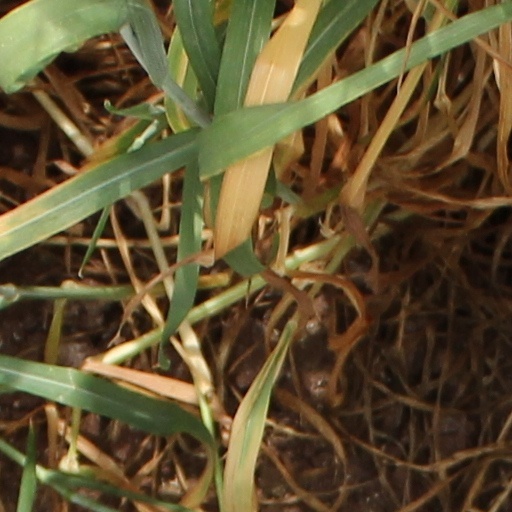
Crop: wheat